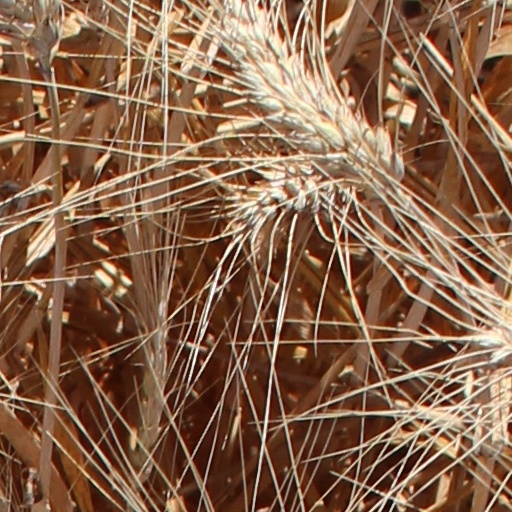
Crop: wheat